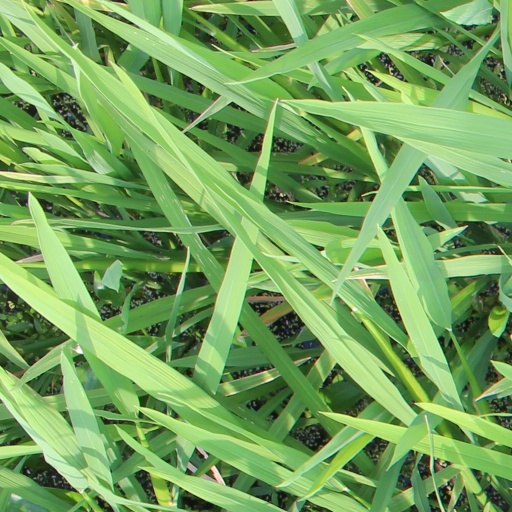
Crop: rice